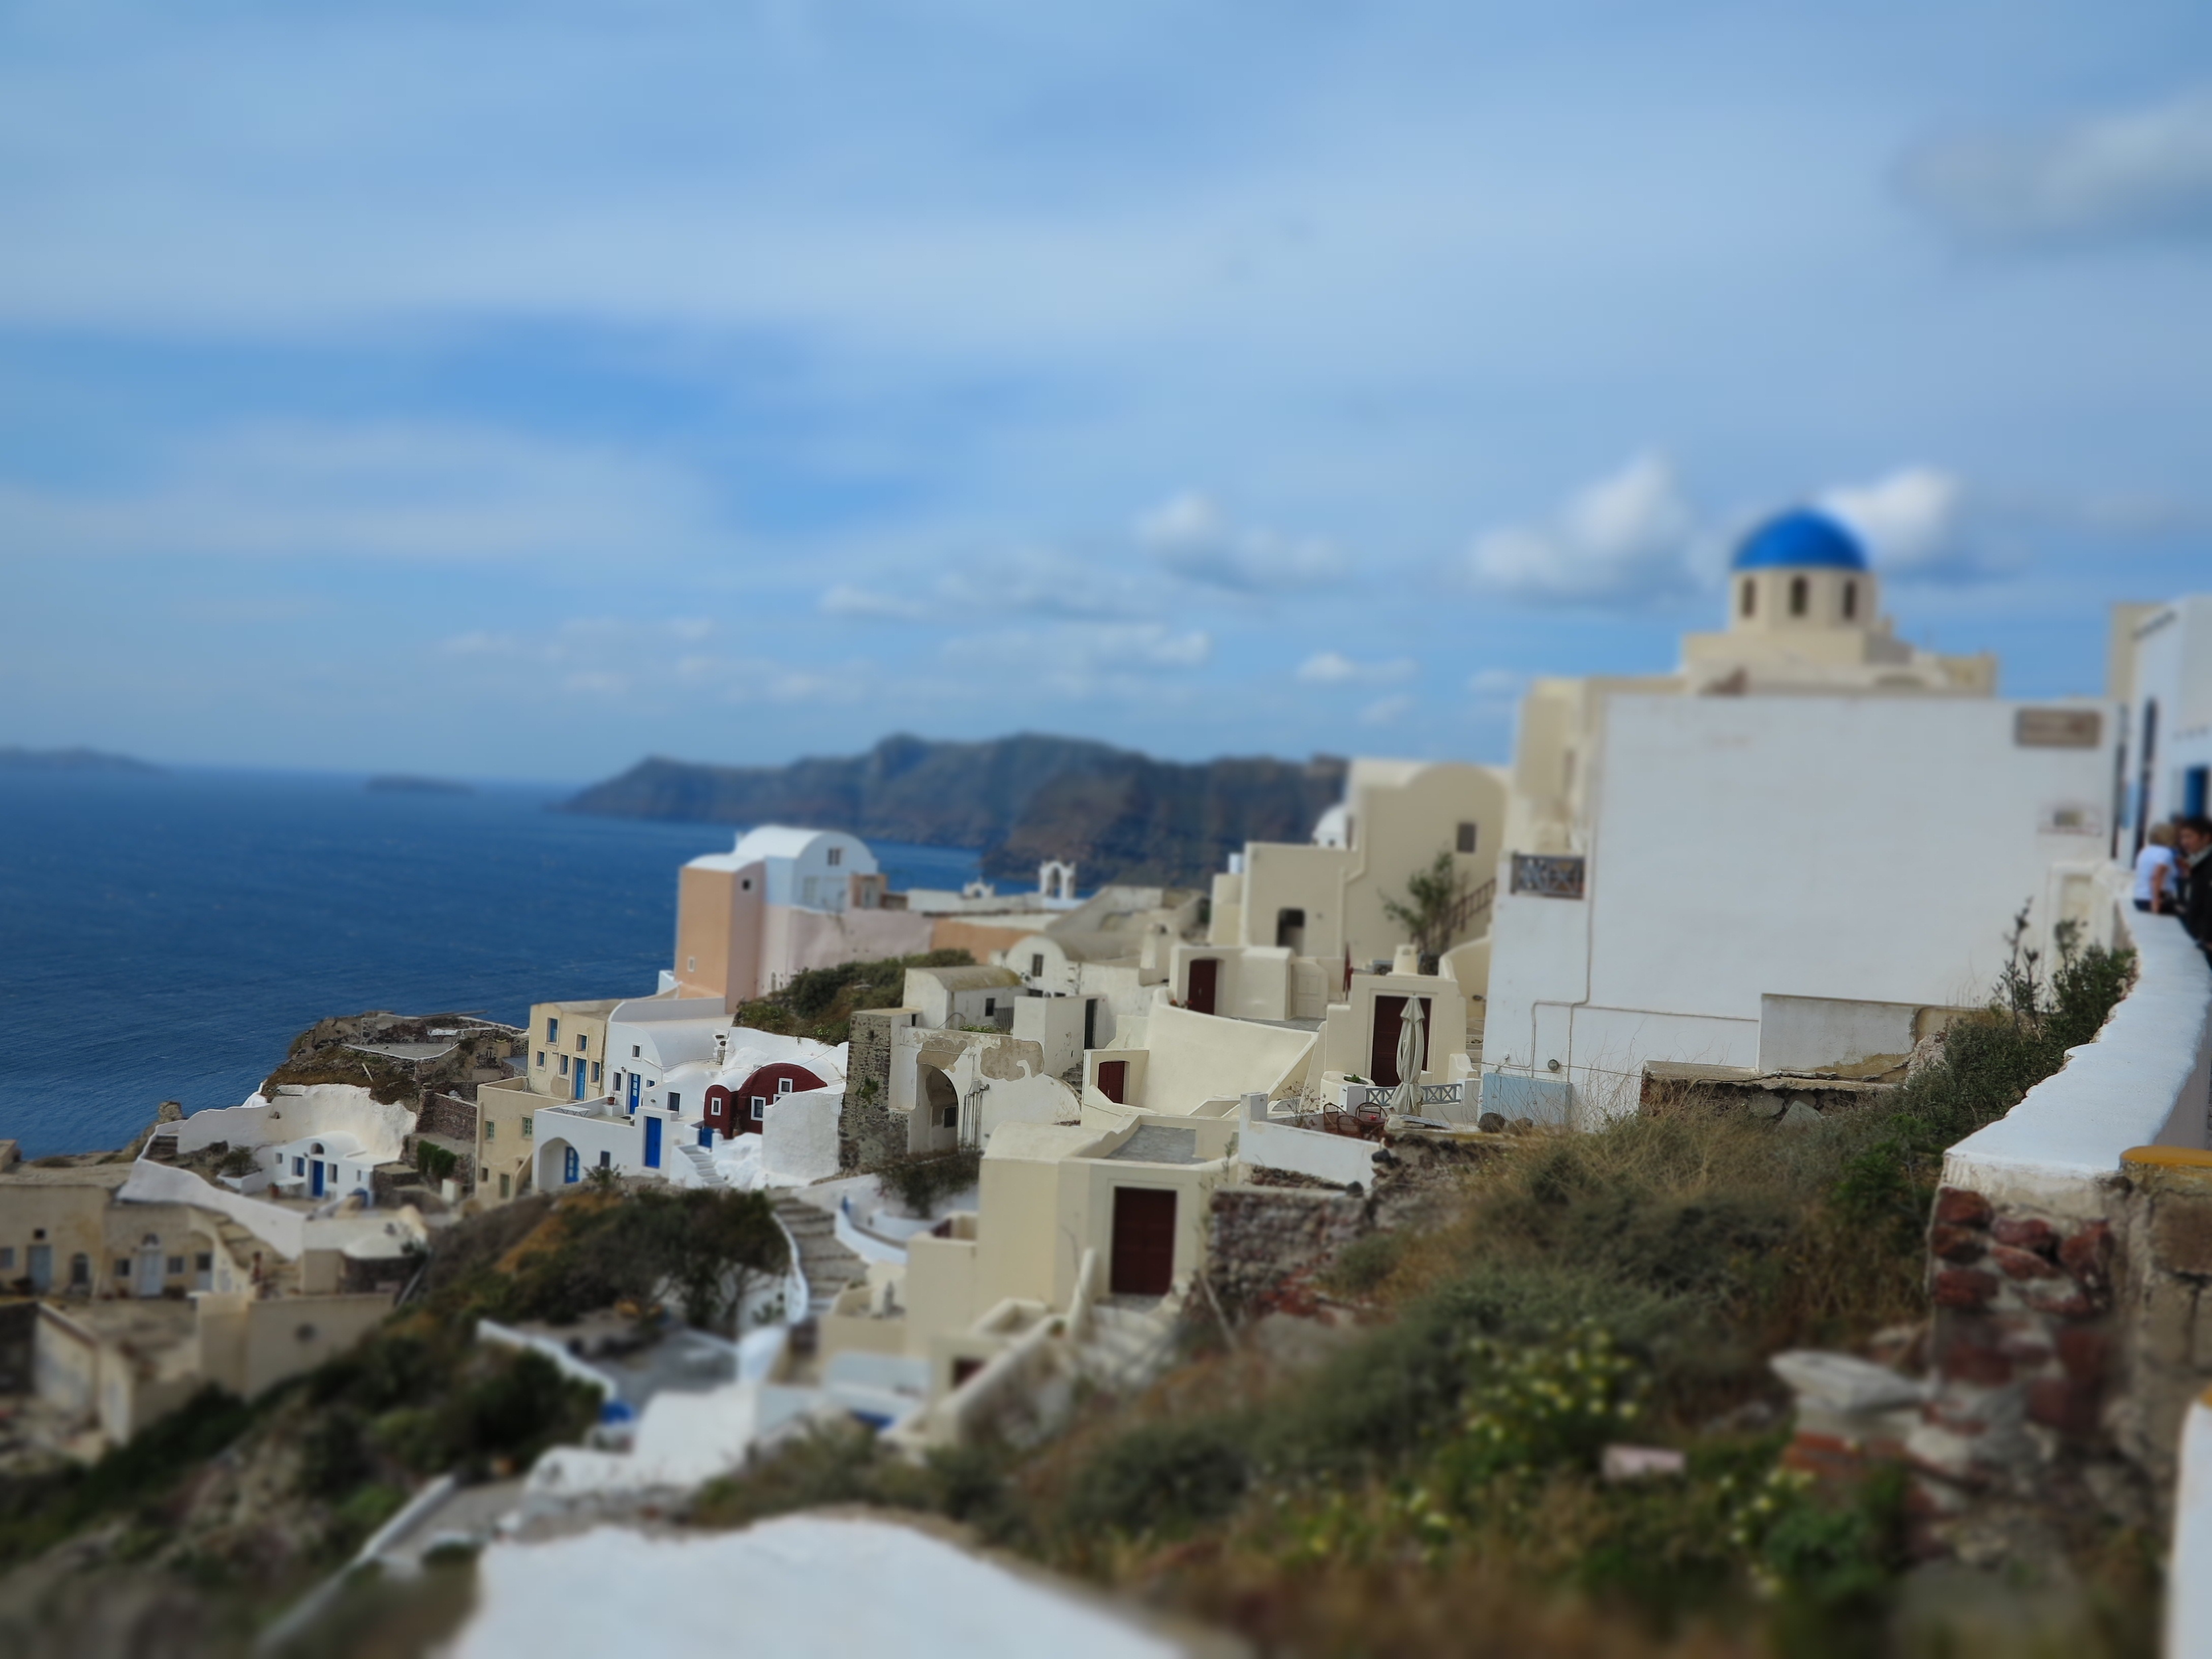
beach, sea, coast, ocean, shore, town, vacation, village, cliff, bay, tourism, terrain, santorini, greece, cape, white houses